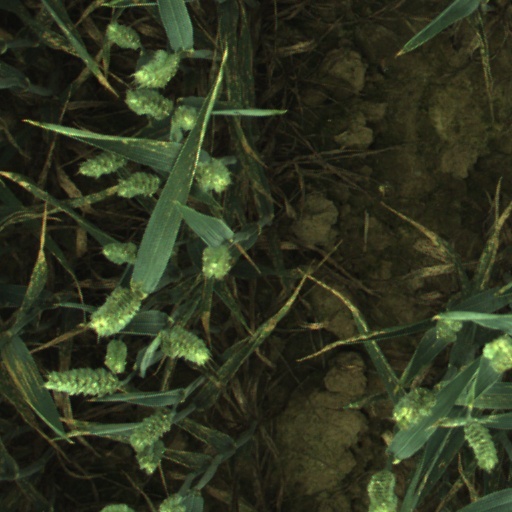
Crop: wheat